New England Conservatory of Music

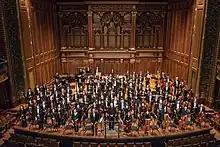
NEC Youth Philharmonic Orchestra with director David Loebel

Daniel Steiner, a former member of the board of trustees, served as the conservatory's only president who was not also a musician. During his tenure from 1999 to 2006, his goal was to "make NEC a top school in its field like MIT and Harvard." Toward that end, Steiner established a joint-degree program with Harvard and a chamber music training program, boosted financial aid resources, and hired prominent faculty members to attract more applicants. Both the size and reputation of NEC saw a substantial increase, and Steiner raised $72 million over the last three years of his presidency.